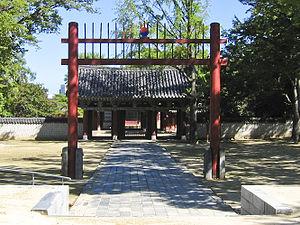
Hongsalmun est un élément architectural agissant comme une porte pour entrer dans un lieu sacré, et construit traditionnellement en Corée. Il se compose de deux poteaux ronds fixés verticalement et de deux barres transversales. Il indique généralement l'entrée de sites confucéens, tels que des sanctuaires, des tombes, et des académies comme à Hyanggyo et à Seowon.